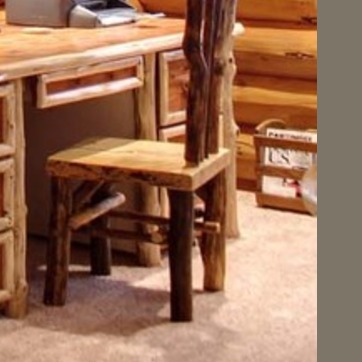
Material: wood